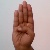
The image shows a hand gesture representing the letter 'B' in Indian Sign Language.